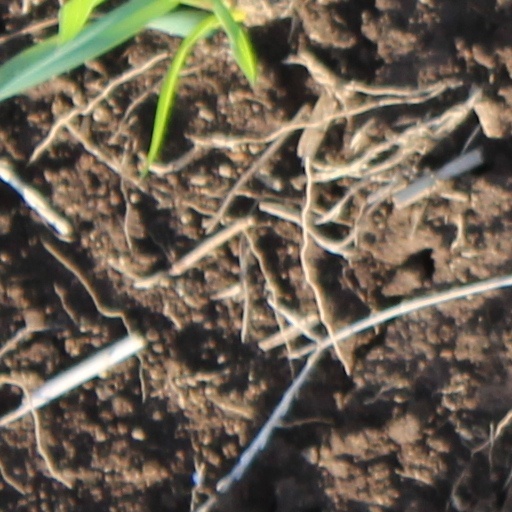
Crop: wheat